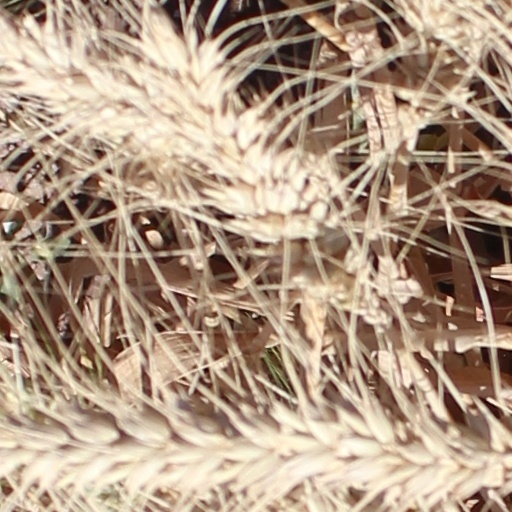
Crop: wheat